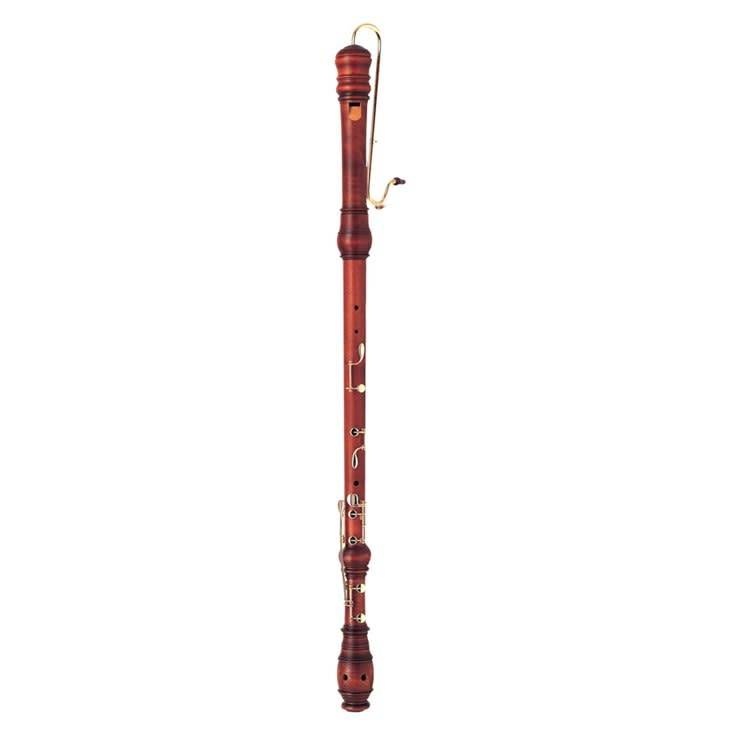
Yamaha YRGB-61 Great Bass. Recorder
Many players insist on the tonal qualities of natural wood. When it has been specially seasoned, natural wood creates a tone of great depth; a tone that is warm, glowing, alive. Yamaha offers a complete line-up of wooden recorders, from our inexpensive 40 series to handmade models that will satisfy the most demanding soloist. They are available in a variety of woods for subtle sound differences. Something for the professional . . . tonal depth and clarity ideal for solo or chamber music; even and precise intonation; ease in blending. Wood Materials - Maple : A wood of medium hardness for a soft and pure tone which blends well in ensembles. (Gravity after drying approx. 0.6) Environmentally-conscious lead-free processes Wood recorders use lead-free coatings and lead free solder. Hard Case Specifications Key of Single keys Double keys Fingering Receiver Floor peg Construction Finish Material YRGB-61 Specifications Key of C Single keys F and G Double keys In-line C-C#, D-D# Fingering Baroque Receiver Top-mounted mouthpipe receiver Floor peg Adjustable to two lengths Construction Four-pieces plus adjustable mouthpipe Finish Hand-rubbed oil finish Material Maple
Brand: Yamaha
Category: Arts & Entertainment > Hobbies & Creative Arts > Musical Instruments > Woodwinds > Recorders > Great Bass Recorders